Negroni

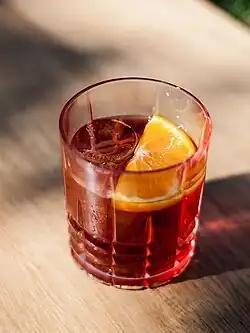
A negroni

The negroni is a cocktail, made of equal parts gin, vermouth rosso (red, semi-sweet), and Campari, generally served on the rocks, and commonly garnished with an orange slice or orange peel. It is considered an apéritif.